2019 Champion of Champions

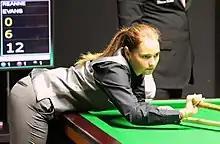
Reanne Evans was the first woman to play at the event.

The championship began on 4 November 2019, with players from group four competing in the first round. The opening match was between Neil Robertson and 2019 Championship League winner Martin Gould. Robertson defeated Gould 4–0, the highest of the match being just 67. In the other group four match, 2019 China Championship winner Shaun Murphy played Reanne Evans, the 2019 World Women's Snooker champion. Speaking to the press before the match, Evans reflected that whilst it was an honour to play in the competition despite not being on the World Snooker Tour, there was still a disparity between the men's and women's games. She also commented that the prize money for appearing at the event was double that of any she had received before, despite having won the women's world championship on 12 occasions.